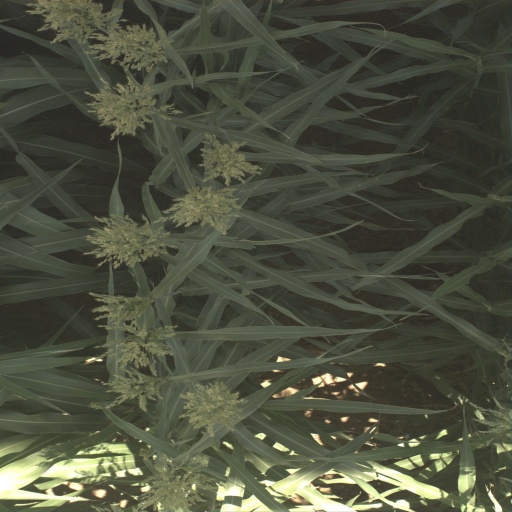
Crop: sorghum